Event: Nepal Earthquake
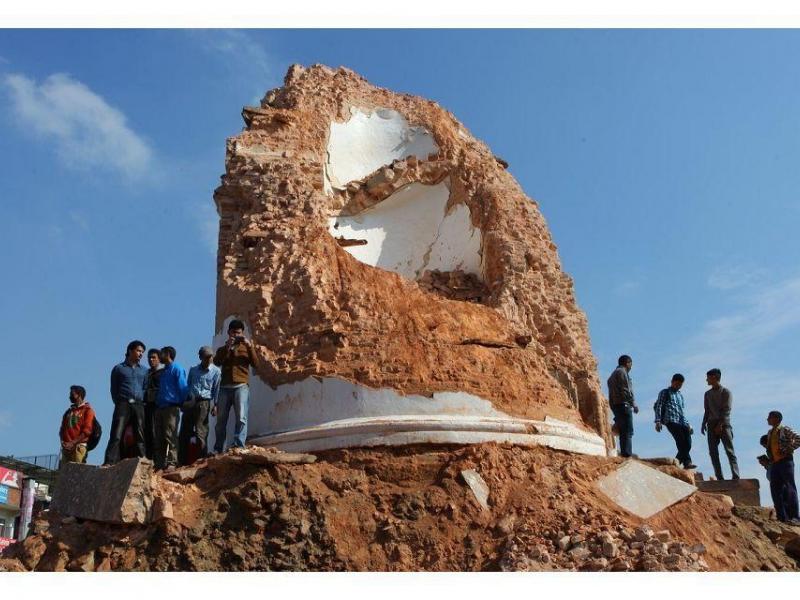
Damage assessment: damage